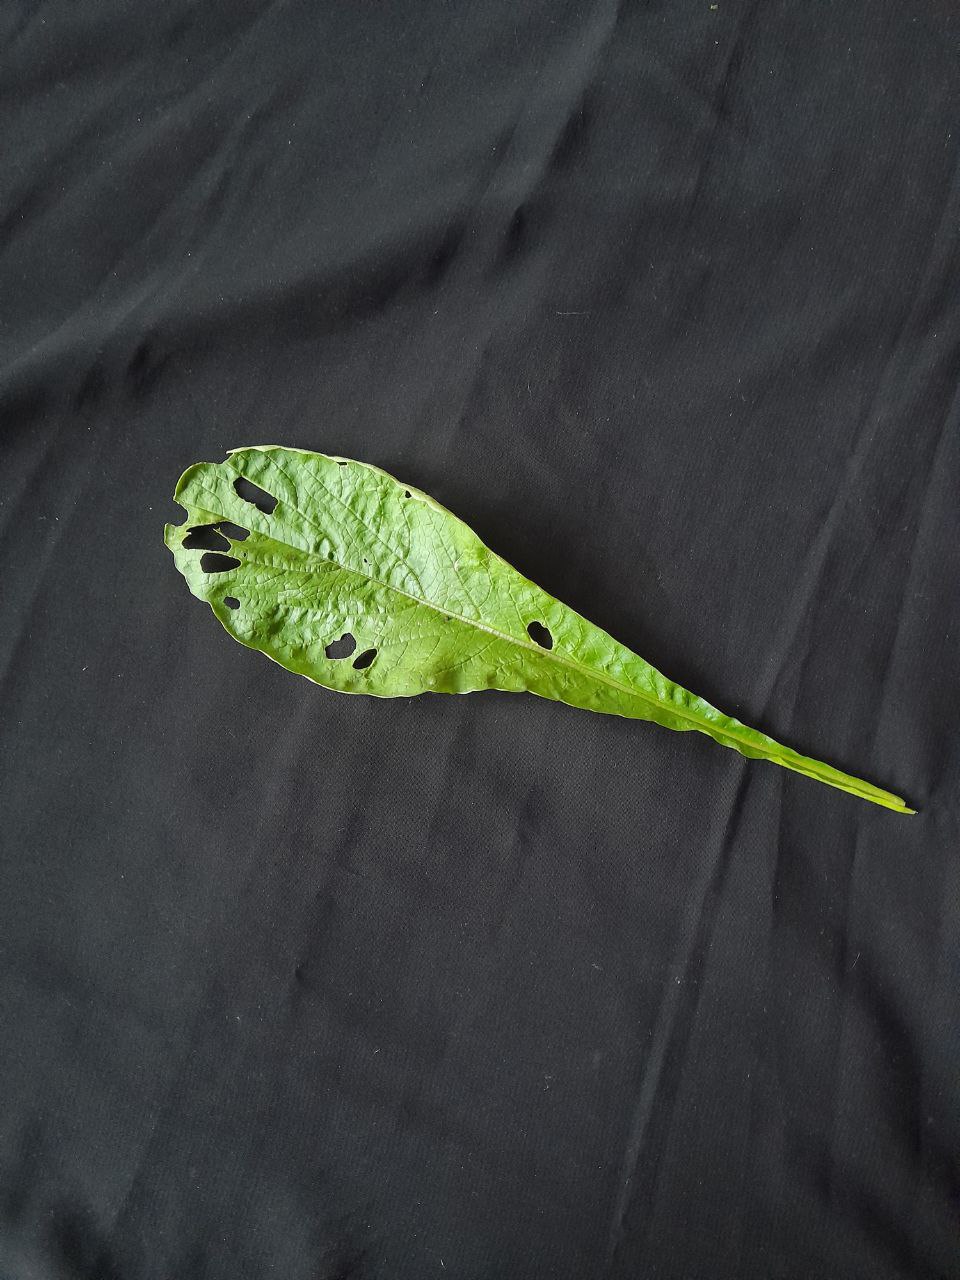
Label: flea beetle